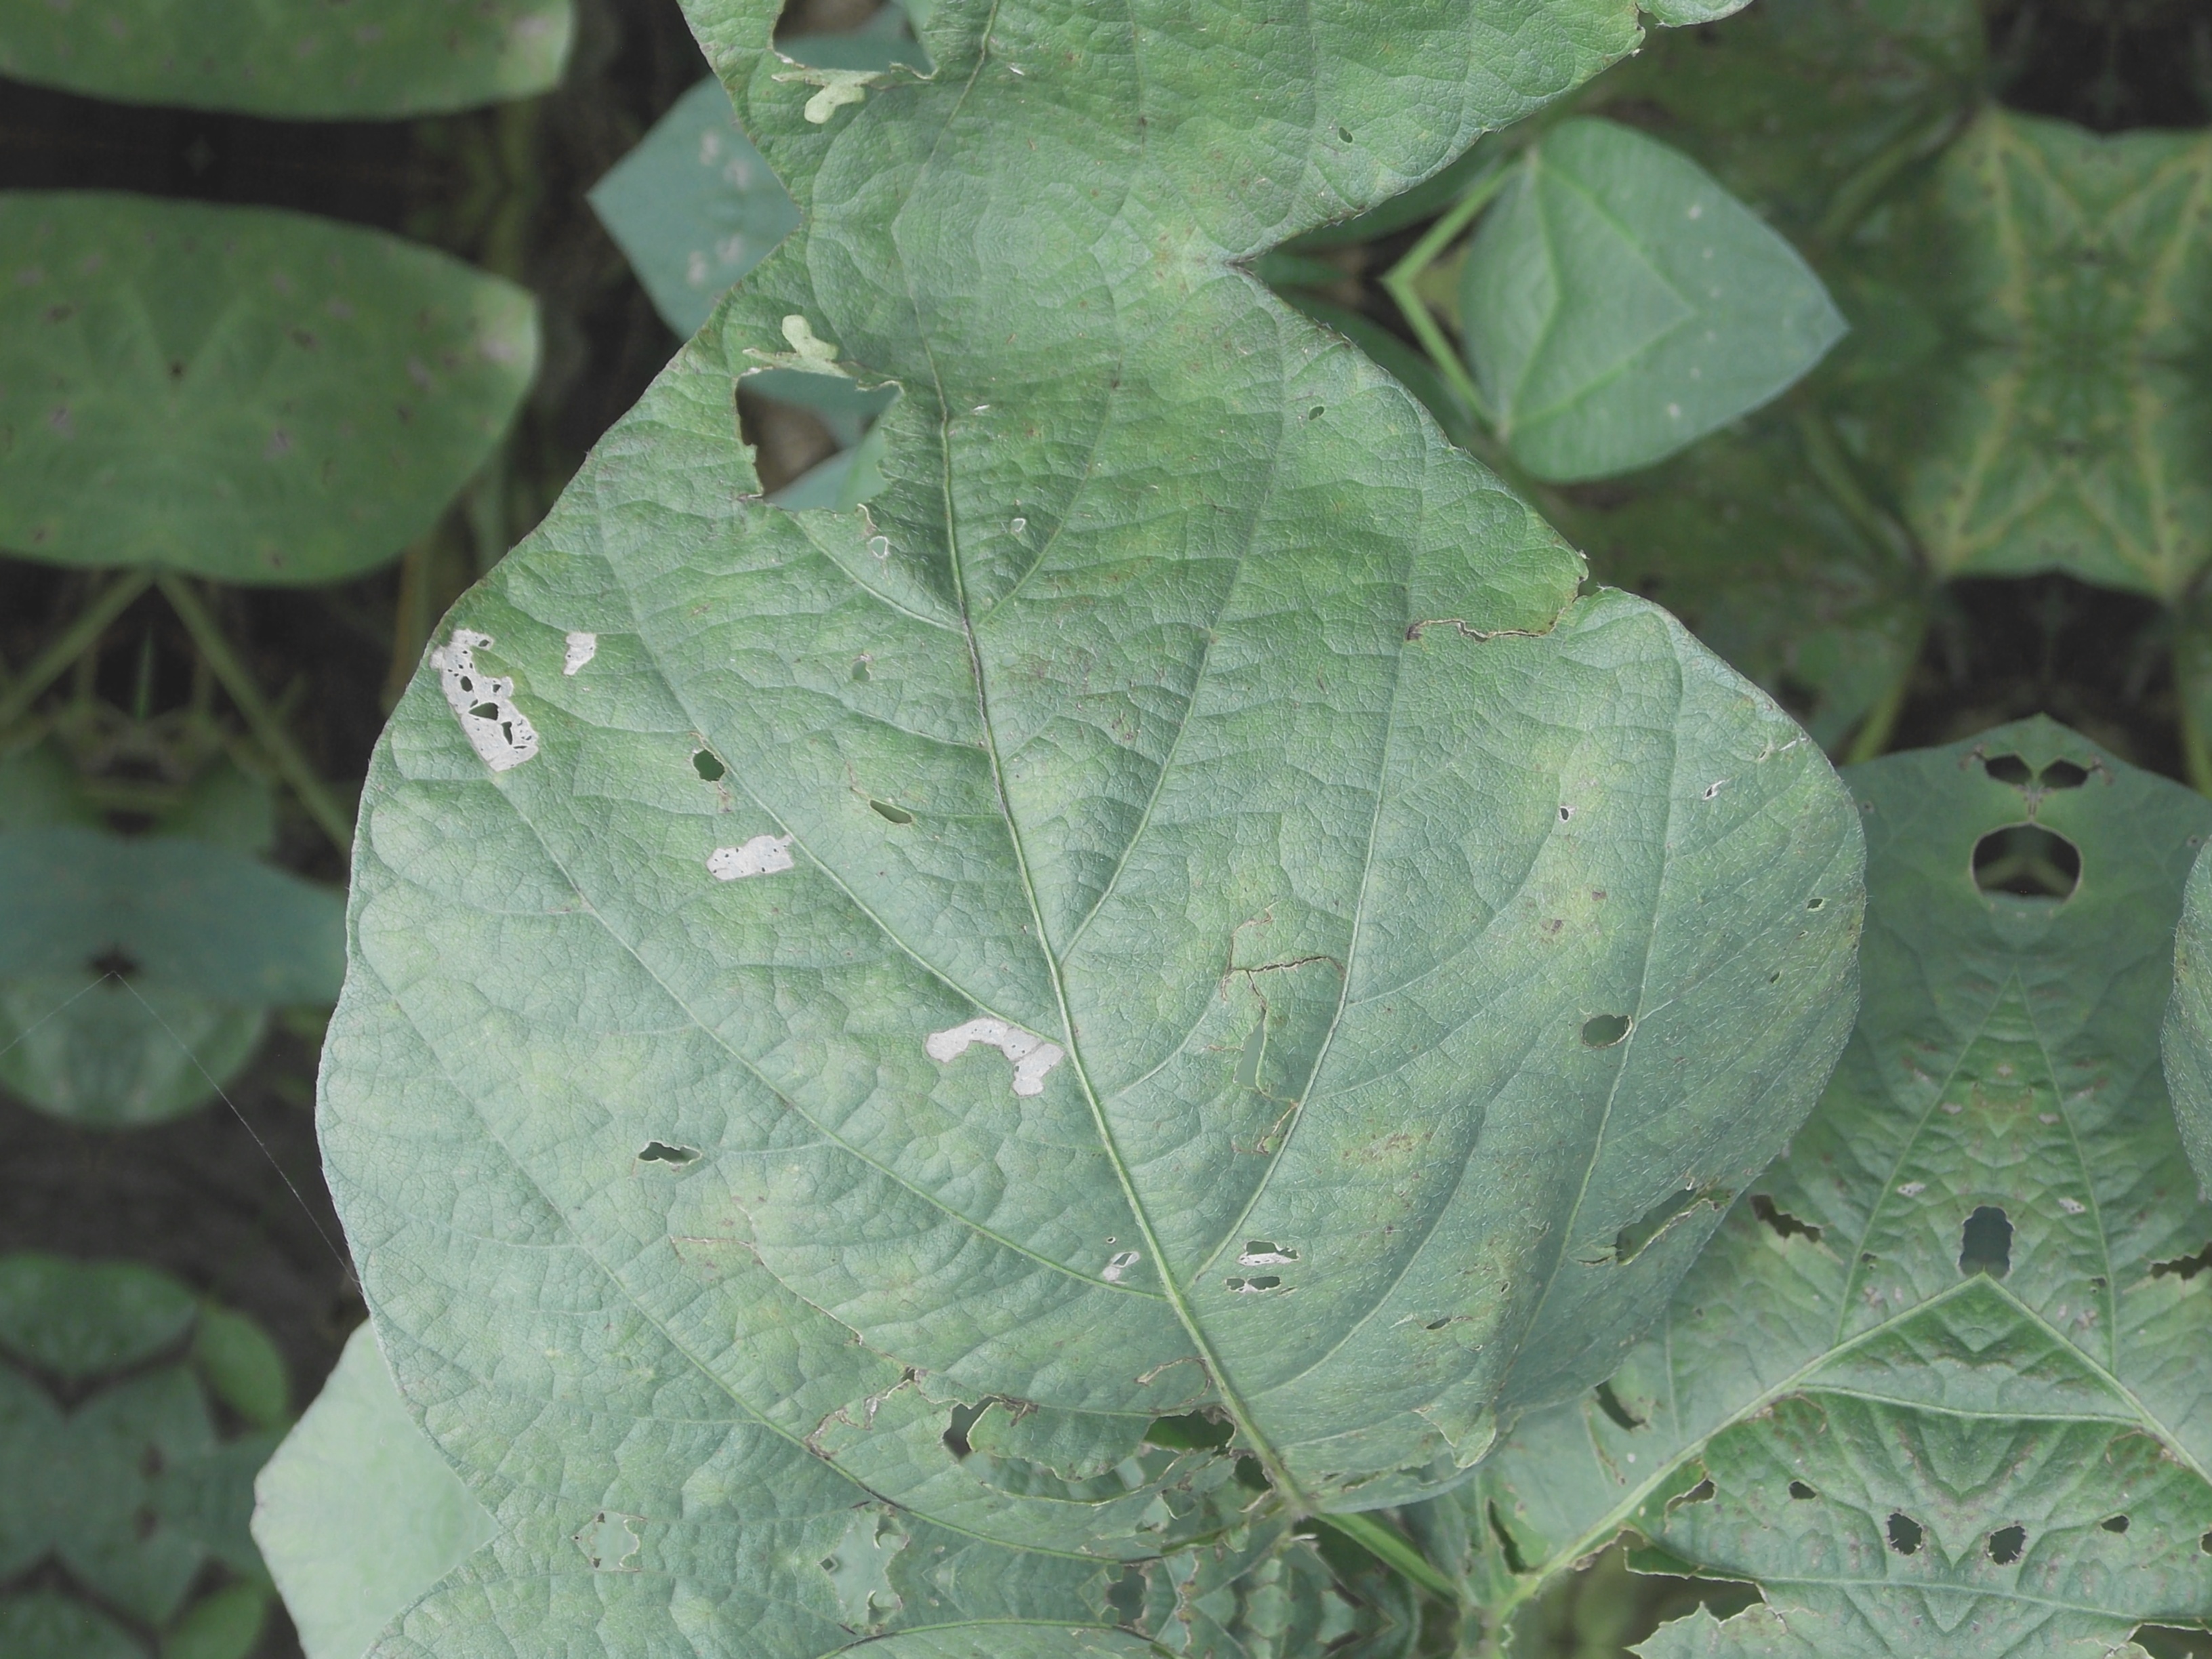
Label: Disease